C. J. Elleby

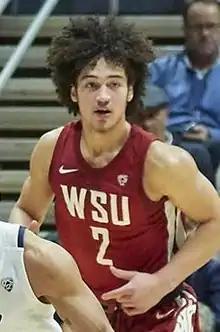
Elleby with Washington State in 2020

Charles James Elleby (born June 16, 2000) is an American professional basketball player for MKE Ankaragücü of the Türkiye Basketbol Ligi (TBL). He played college basketball for the Washington State Cougars.